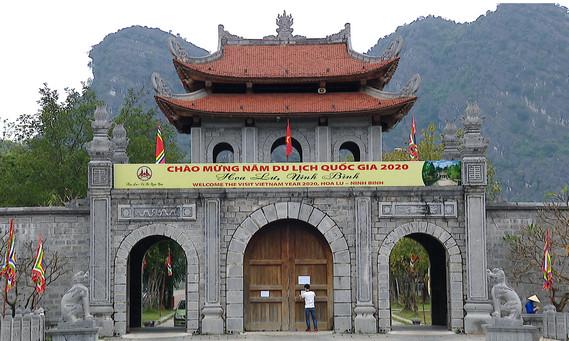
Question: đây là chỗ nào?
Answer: đây là hoa lư, ninh bình